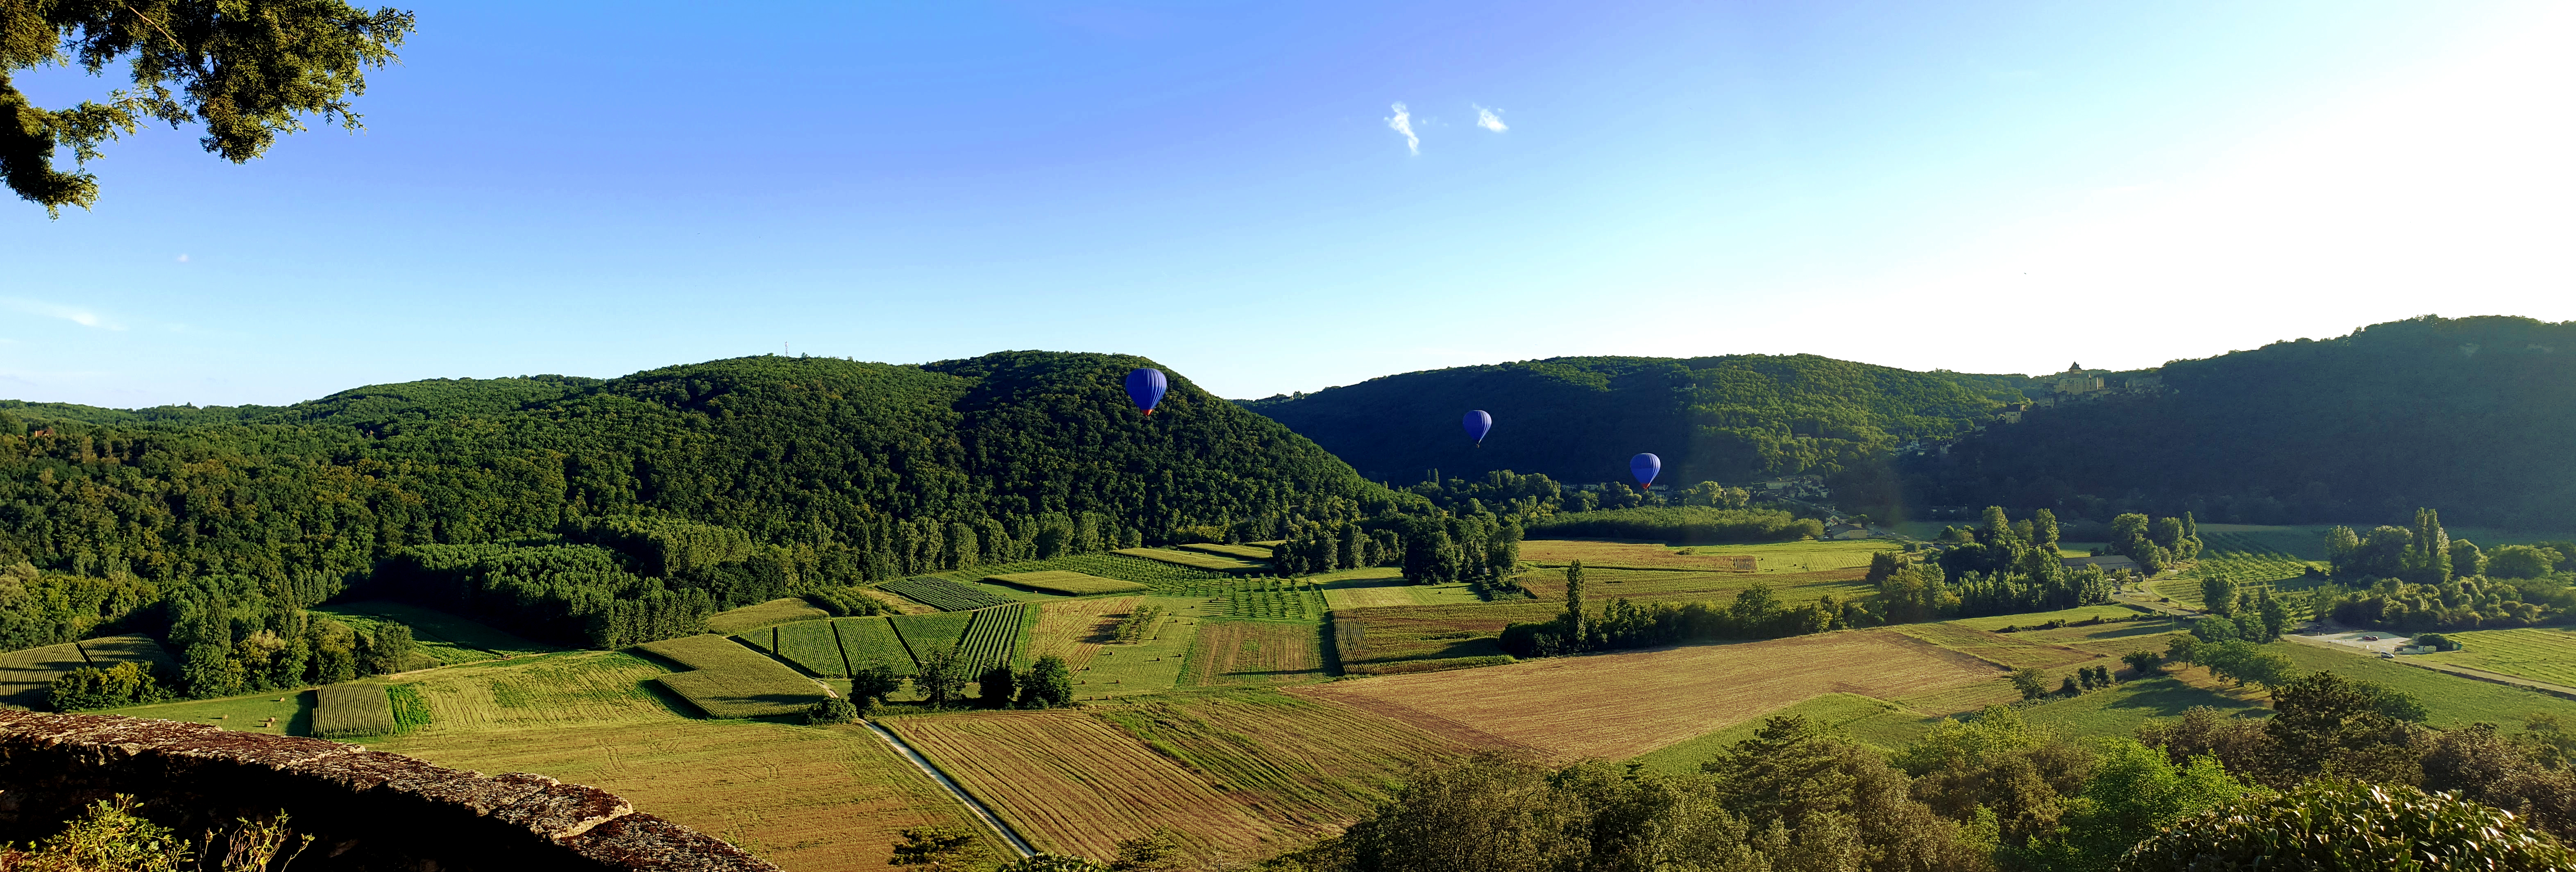
dordogne, countryside, holidays, green, balloon, natural landscape, highland, mountainous landforms, nature, hill, hill station, grassland, rural area, field, plain, mountain, wilderness, sky, land lot, plantation, fell, landscape, farm, plateau, meadow, pasture, valley, mountain range, mount scenery, tree, photography, ridge